Question: Please indicate a possible affordance area of the chair that can be used for resting an arm
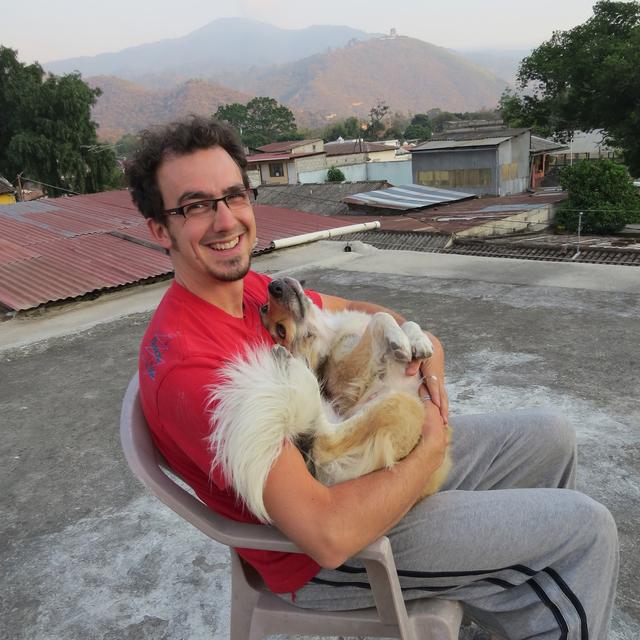
Answer: [249.642, 478.436, 492.508, 608.73]